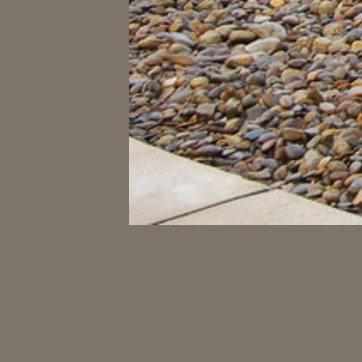
Material: stone